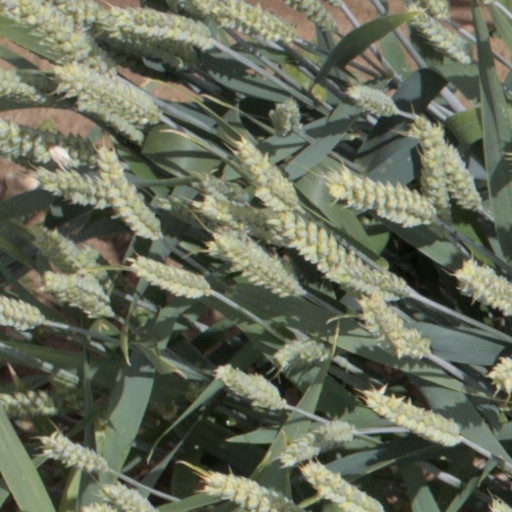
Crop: wheat